Ted Kubiak

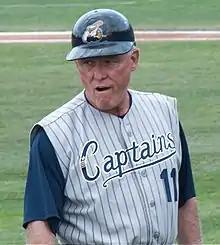
Kubiak with the Lake County Captains in 2010

Theodore Rodger Kubiak (born May 12, 1942) is an American former professional baseball player and manager. He played as an infielder in Major League Baseball from through , most notably as a member of the Oakland Athletics dynasty that won three consecutive World Series championships between 1972 and 1974. He also played for the Milwaukee Brewers, St. Louis Cardinals, Texas Rangers, and the San Diego Padres.